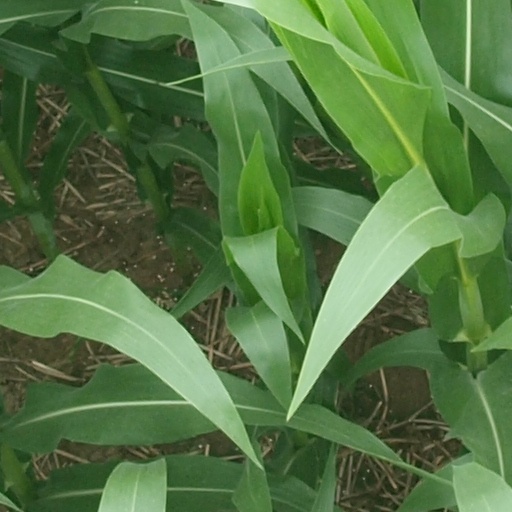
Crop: maize; corn